Invasive test

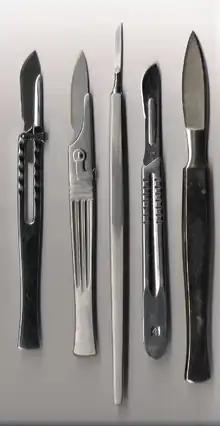
Scalpels are used in some common invasive procedures.

There are various types of equipment used for performing invasive procedures, with each instrument's shape and size depending on what body part needs surgery. Some instruments are hand-held tools and are made of carbon steel, aluminum, or titanium which are used by skilled physicians to perform surgical tasks. Commonly used medical equipment includes scalpels, forceps, scissors, clamps, and retractors. Some surgical procedures require a specific set of equipment. For example, in some orthopedic surgery cases, bone saws, files, mallets, and drills are required.